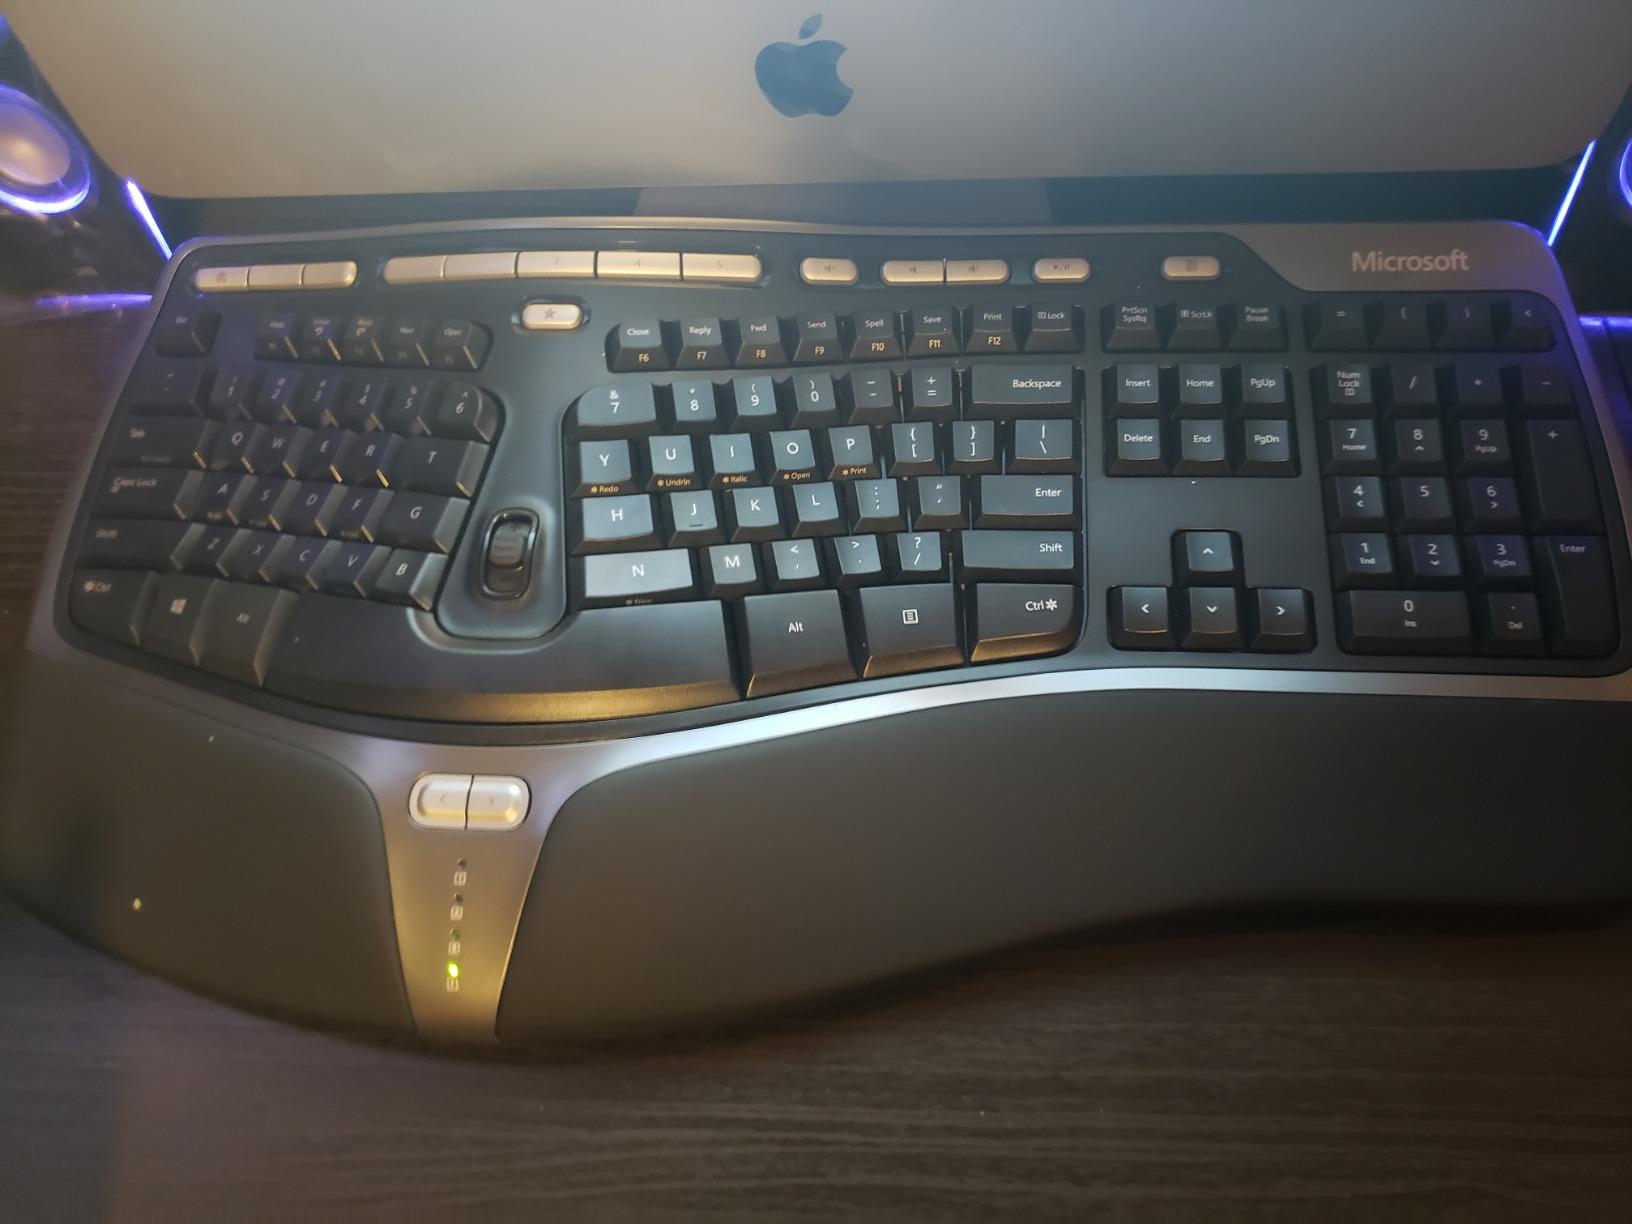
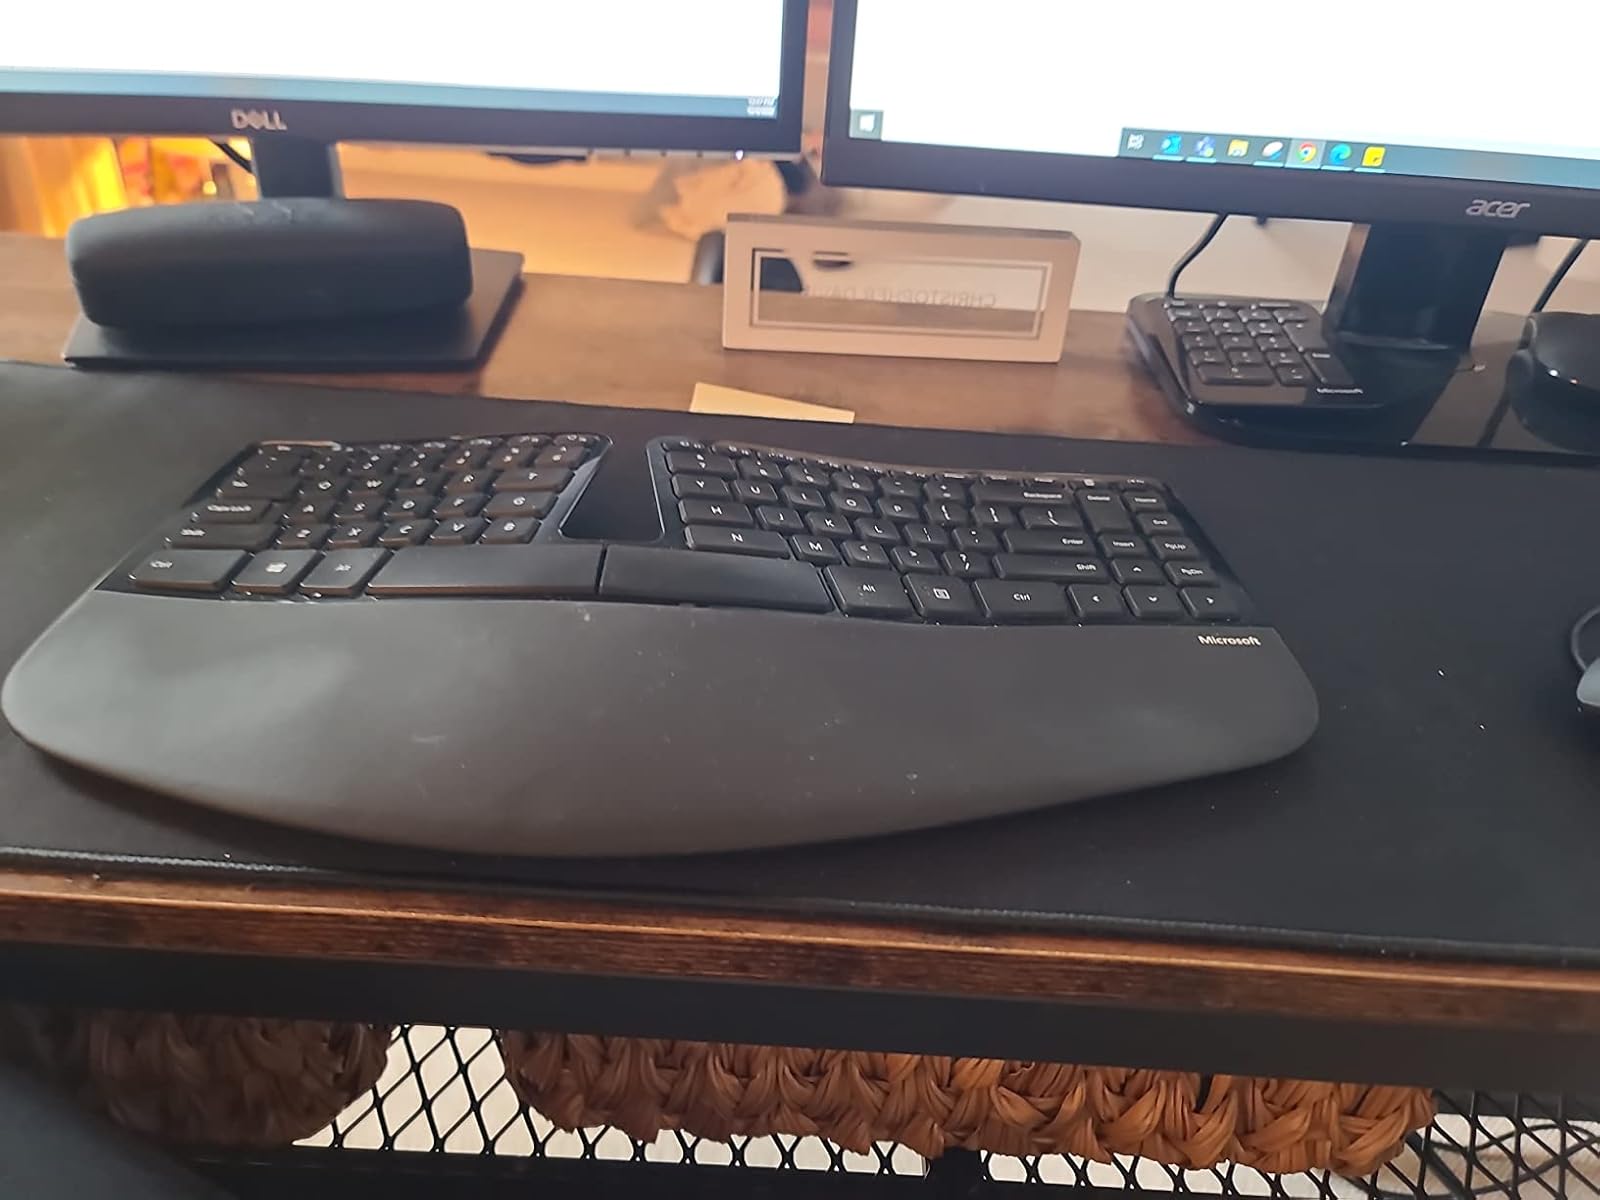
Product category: keyboard
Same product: no